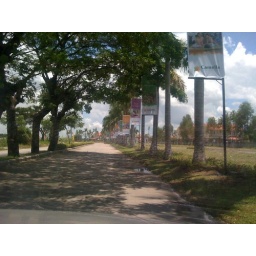
I wannt to park my car under those shades of trees before entering subdivsion.